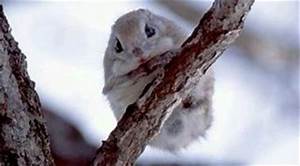
Label: squirrel